Redstone Castle

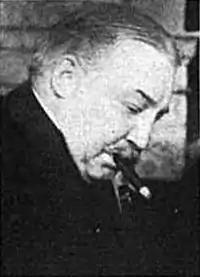
A black-and-white photograph of a balding man with his head bowed smoking a cigar, from the side

The history of the castle has three periods: Osgood's early trips to the Crystal Valley and plans for the estate, the realization of that dream, and the years since his death in which it has been used as a hotel.